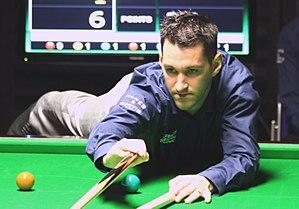
Tom Ford, né le 17 août 1983 à Glen Parva, Leicestershire, est un joueur de snooker anglais, professionnel de 2001 à 2002. Il redevient ensuite professionnel en 2003, et l'est encore aujourd'hui.